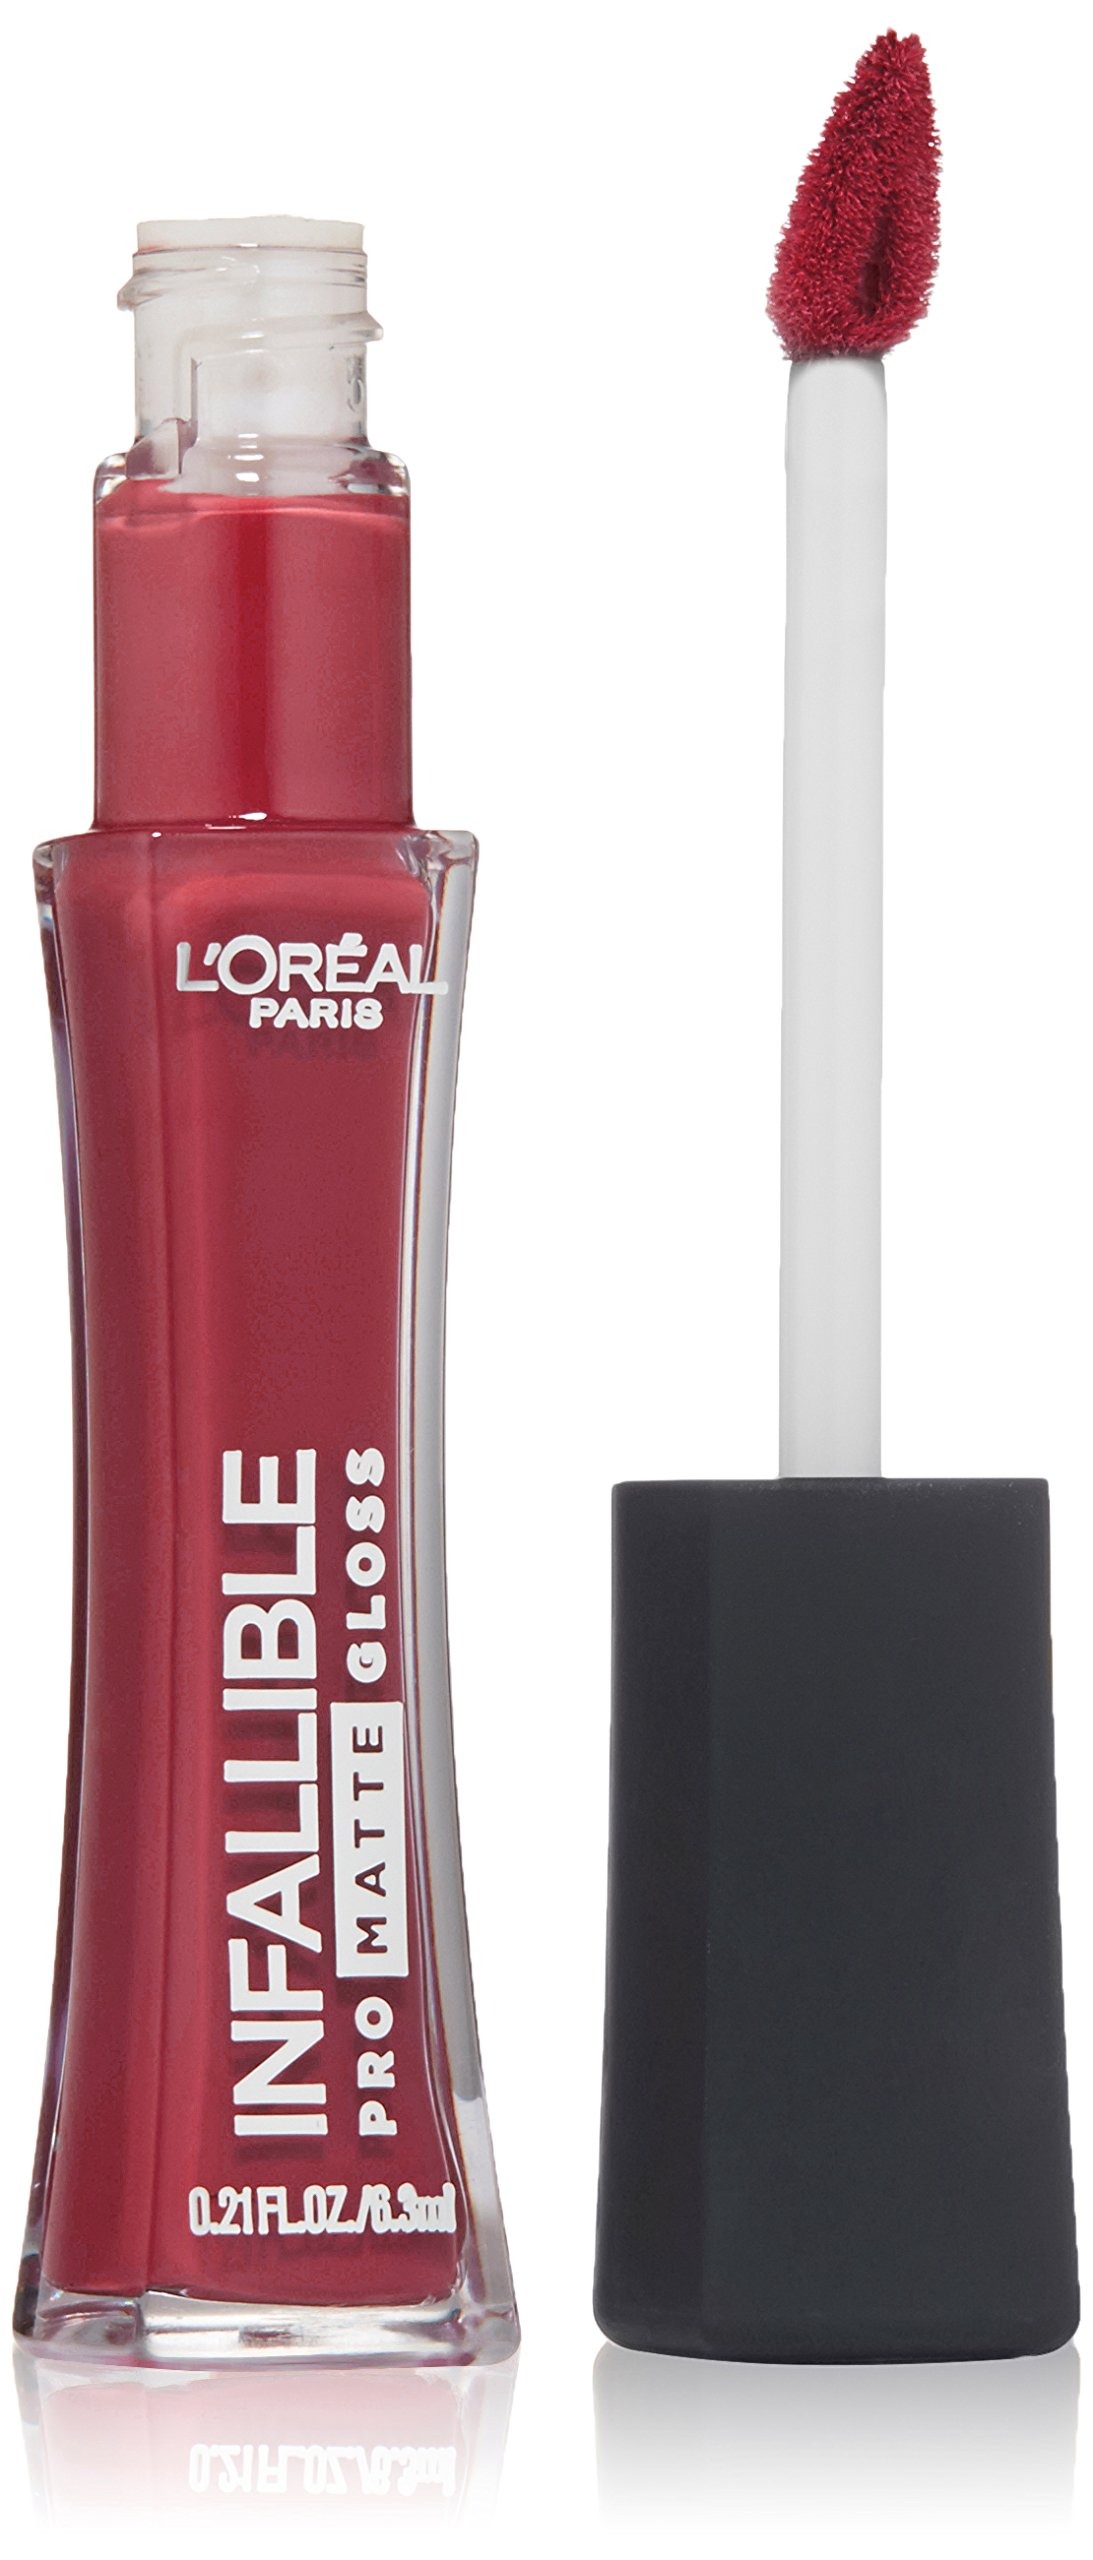
Item Name: L'Oréal Paris Infallible Lip Pro Matte Gloss, Rouge Envy, 0.21 fl. oz.
Bullet Point 1: Our 1st High Impact Demi-Matte Liquid Lipstick
Bullet Point 2: Bold color intensity
Bullet Point 3: Lush feel
Bullet Point 4: All day comfort
Value: 0.21
Unit: Fl Oz

Price: 6.29